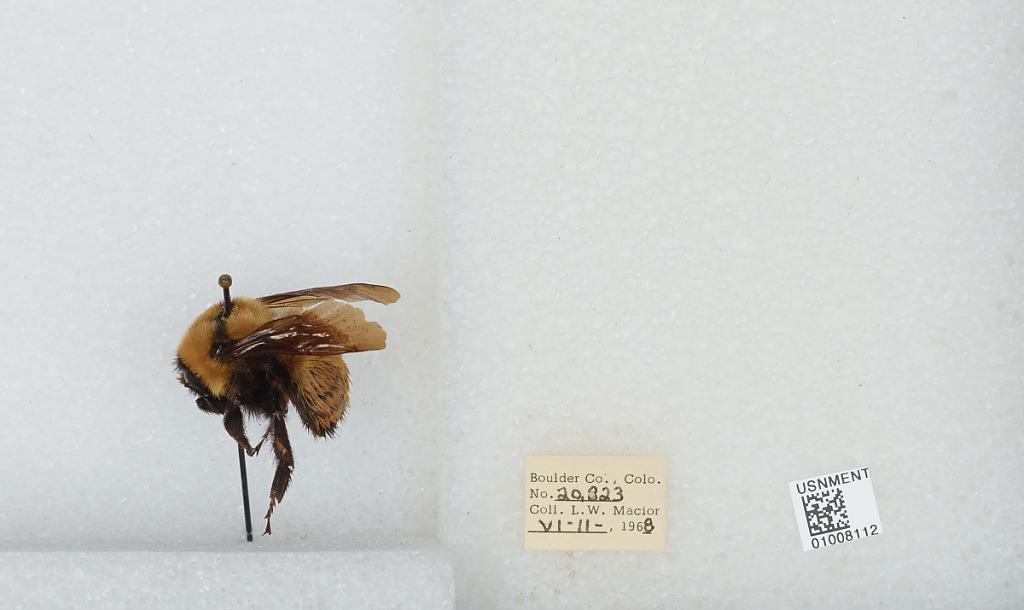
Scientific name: Bombus (Fervidobombus) fervidus fervidus (Fabricius)
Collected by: L. Macior
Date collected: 1968-6-11
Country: United States
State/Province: Colorado
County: Boulder
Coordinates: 40.09, -105.36